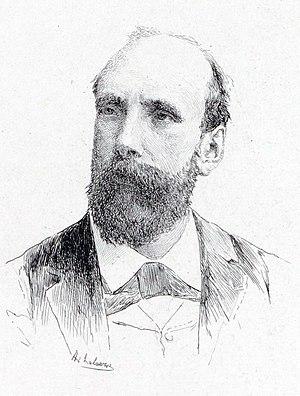
Gaston Salvayre, né à Toulouse le 24 juin 1847 et mort à Ramonville-Saint-Agne le 17 mai 1916, est un compositeur et critique musical français, prix de Rome en 1872.